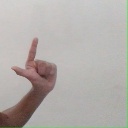
अक्षर: ल